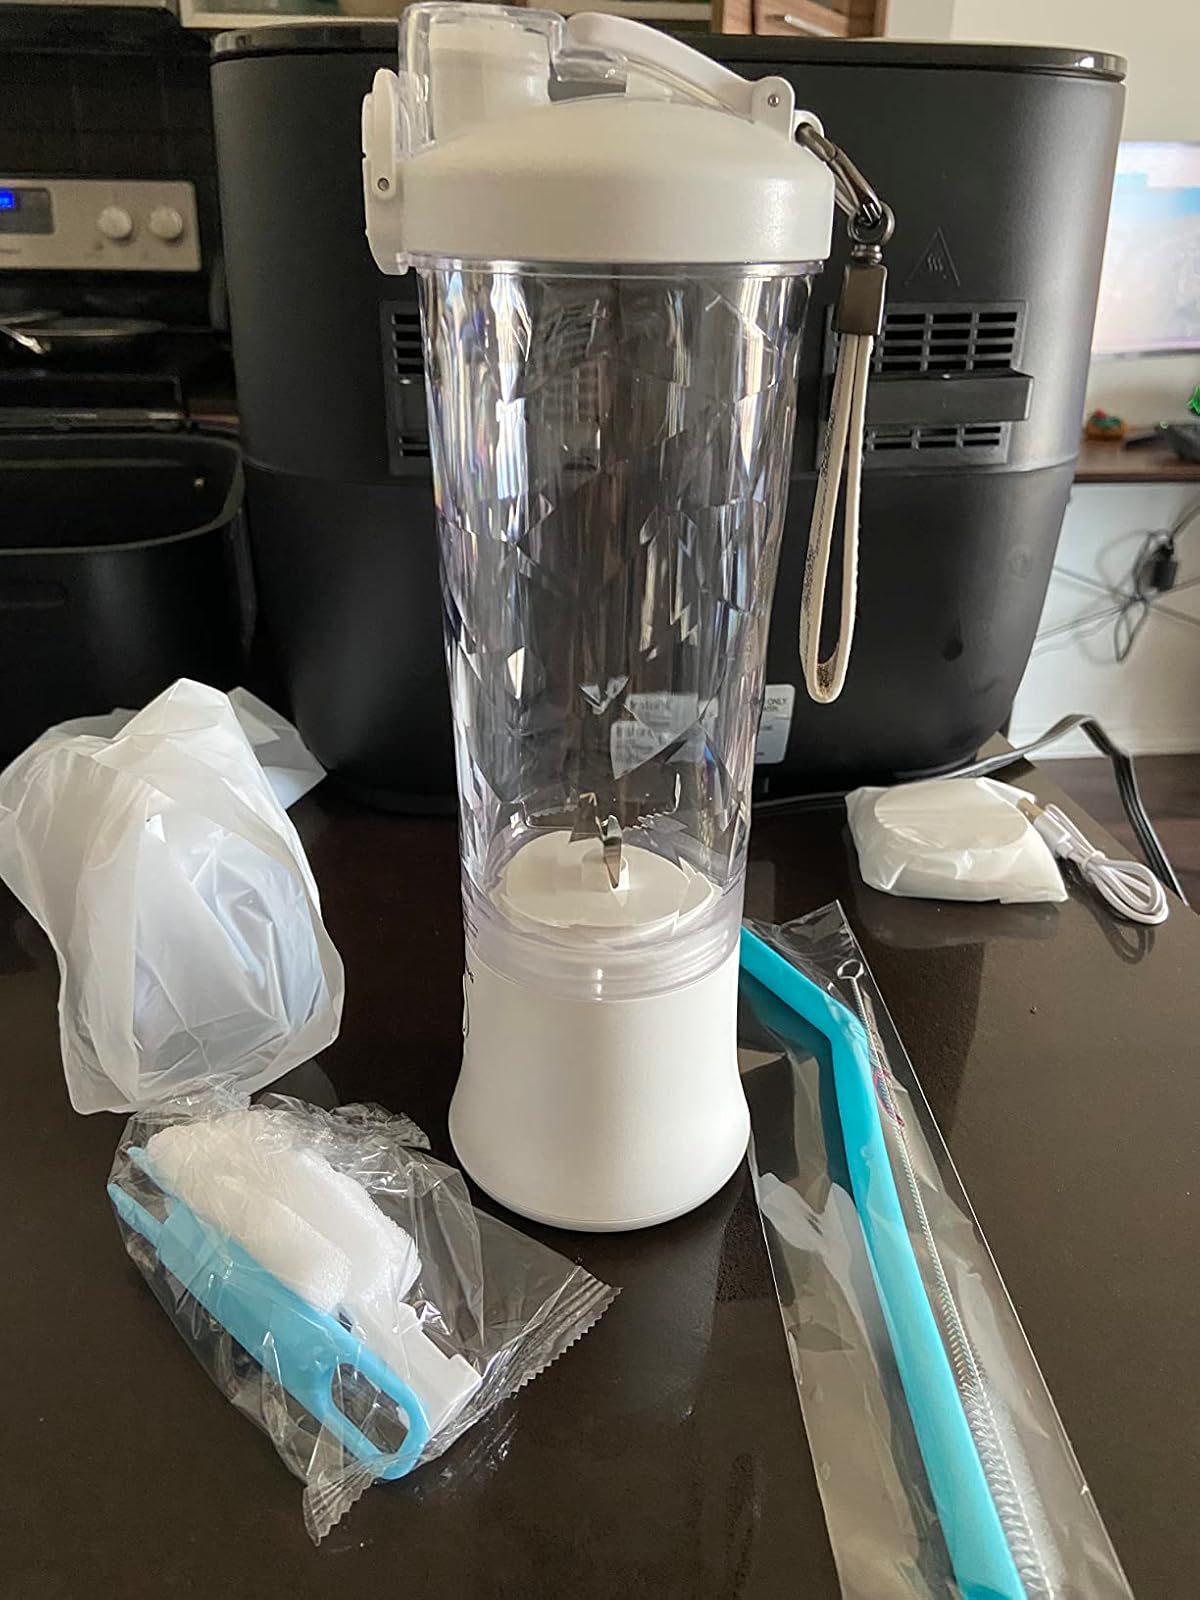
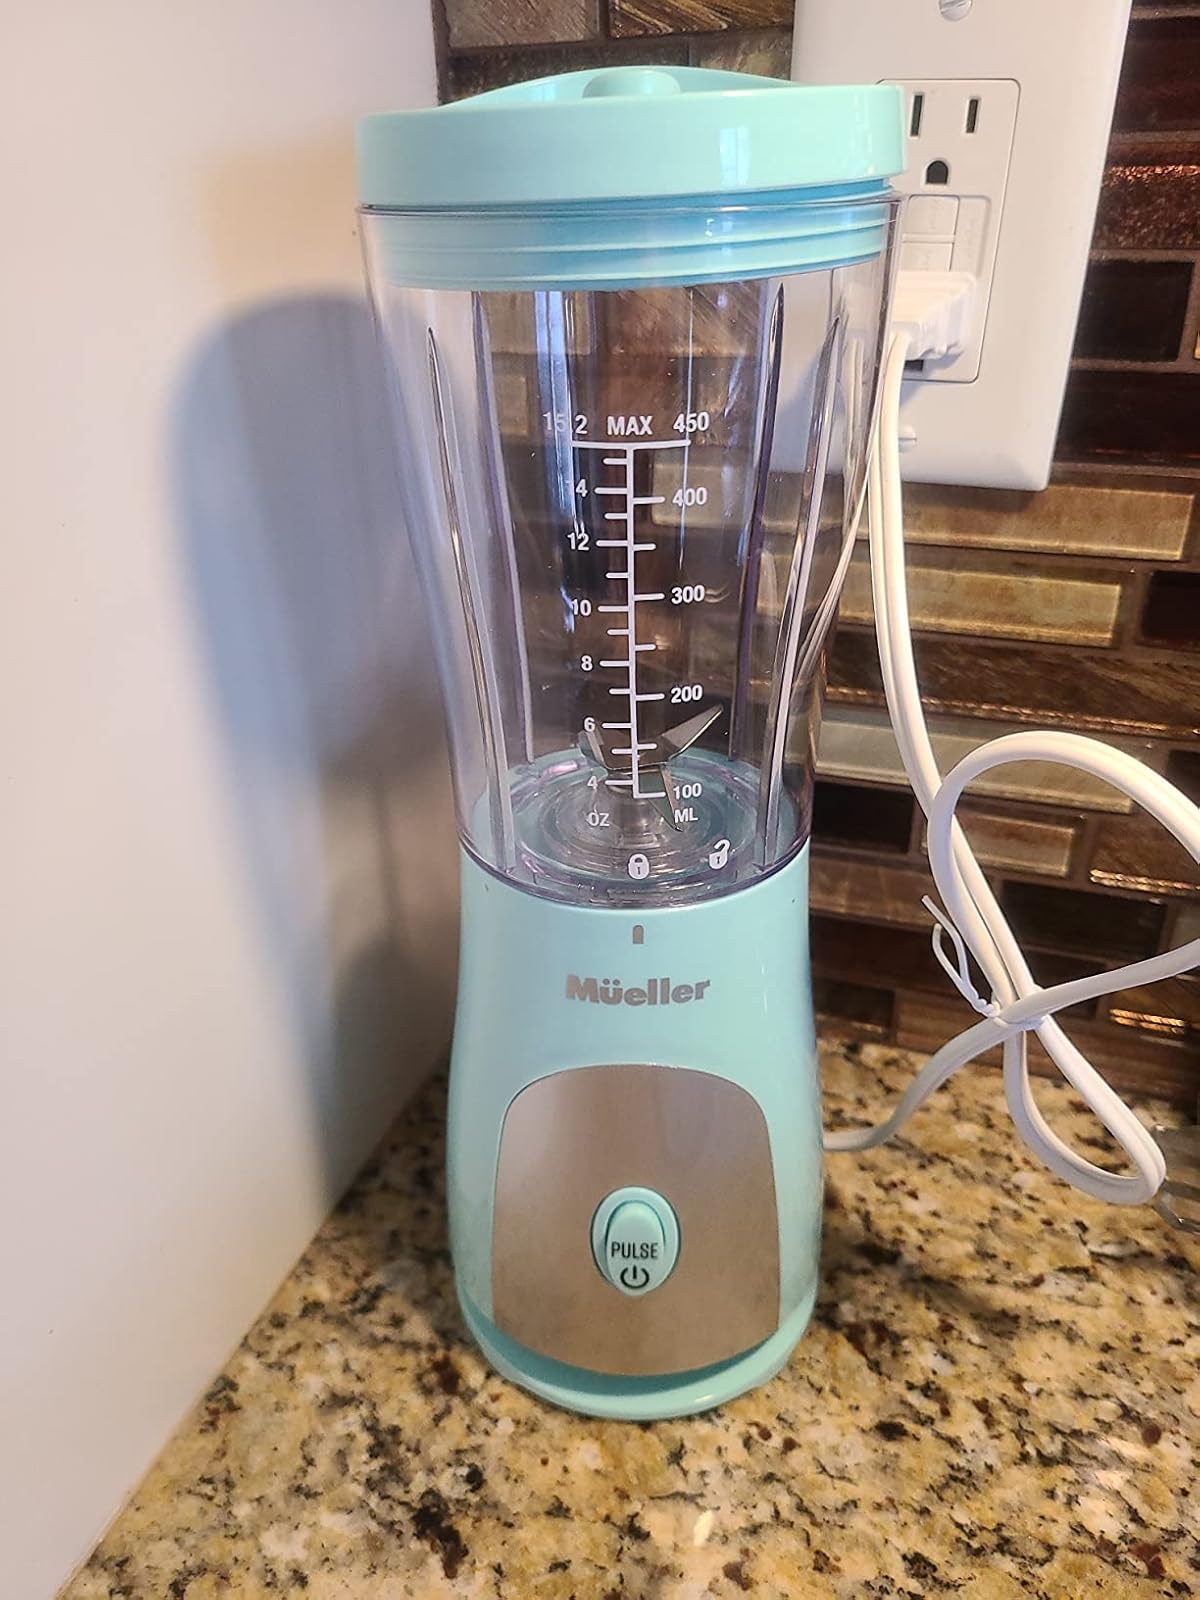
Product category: items_blender
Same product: no